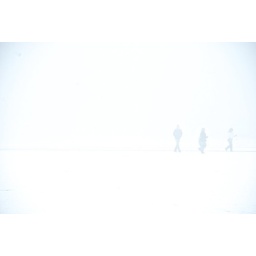
Ireland Dec - Lough Gur - persons in white on ice